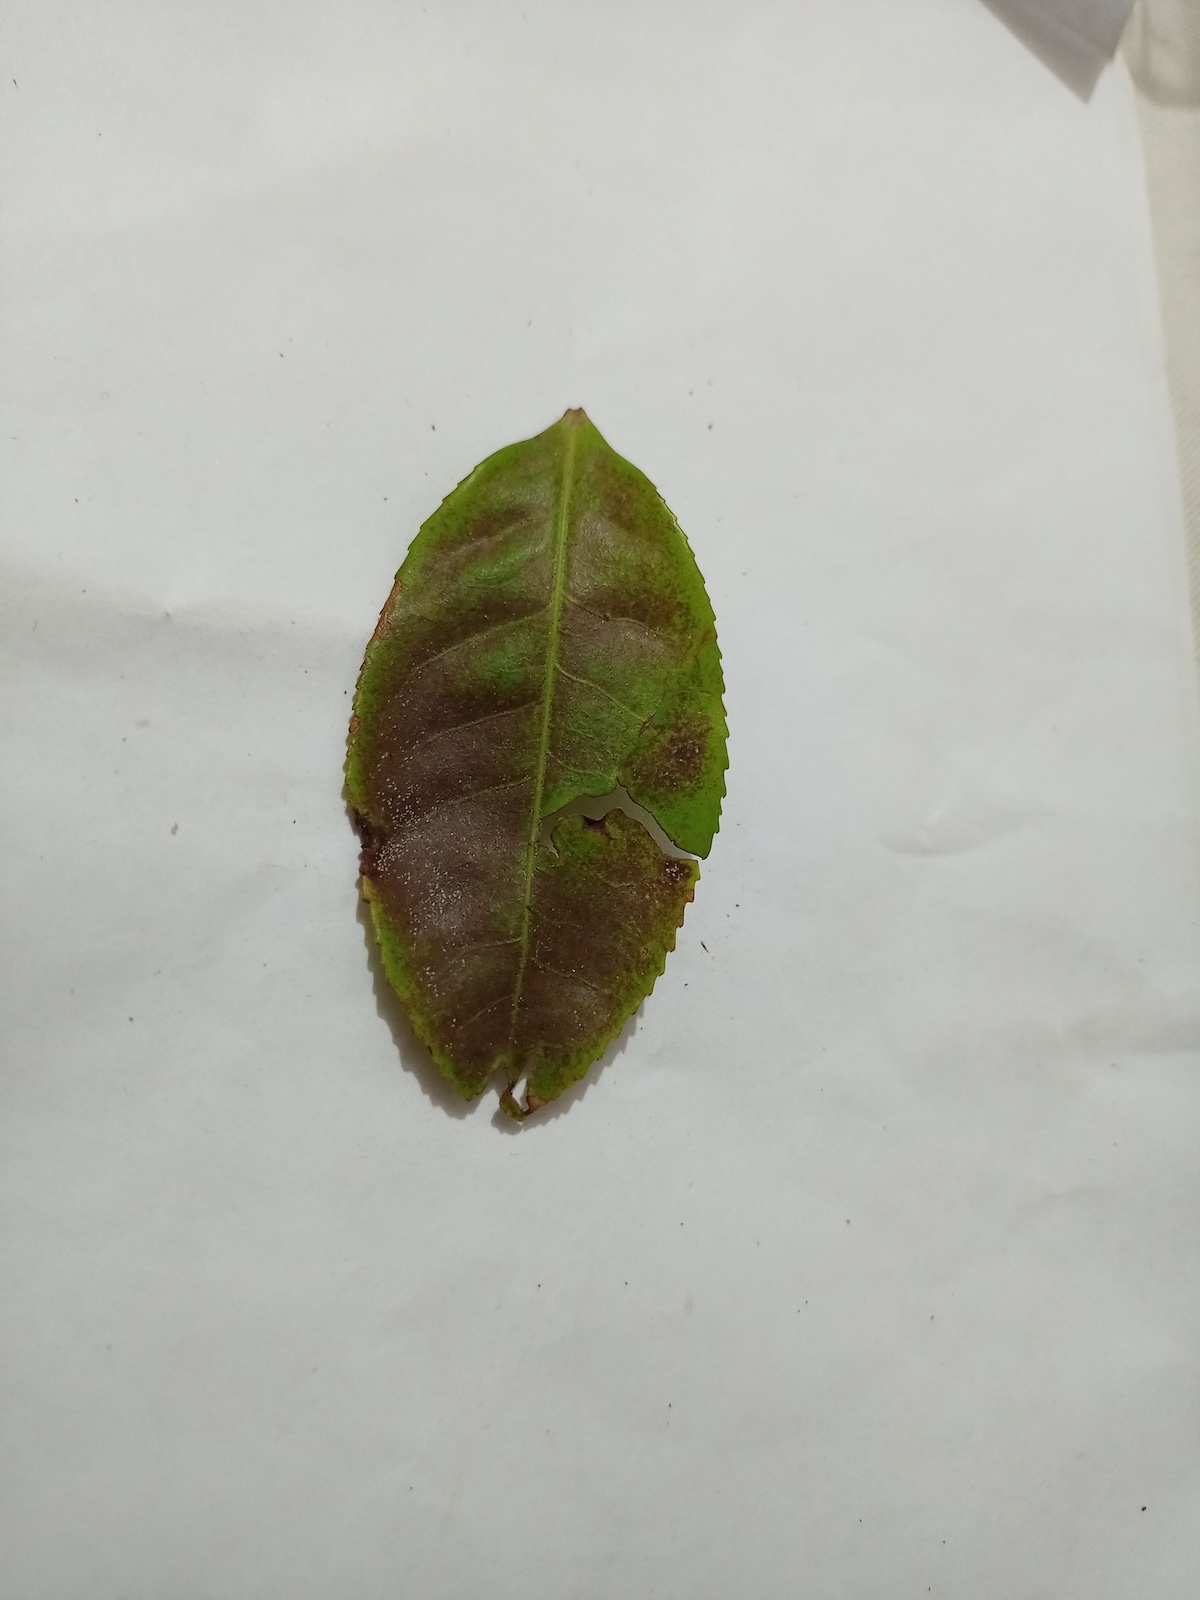
Label: Red spider